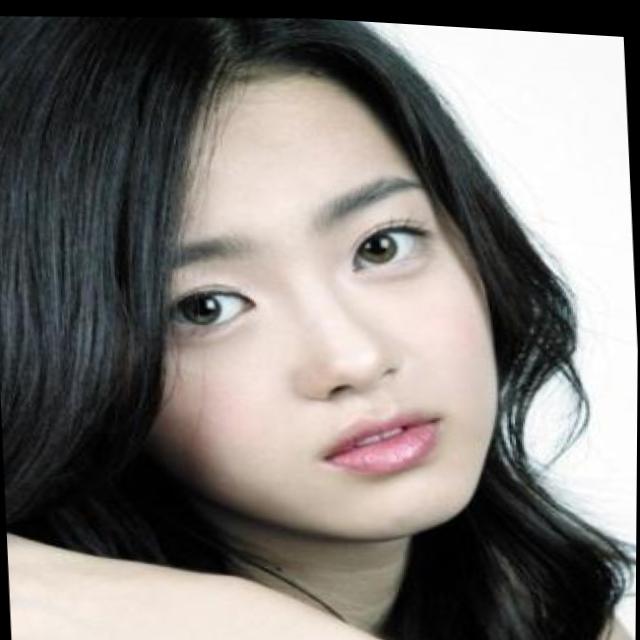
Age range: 13-20